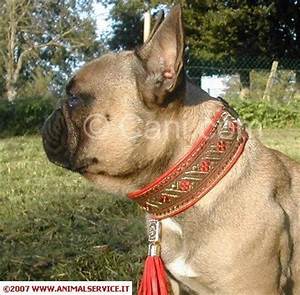
Label: cane